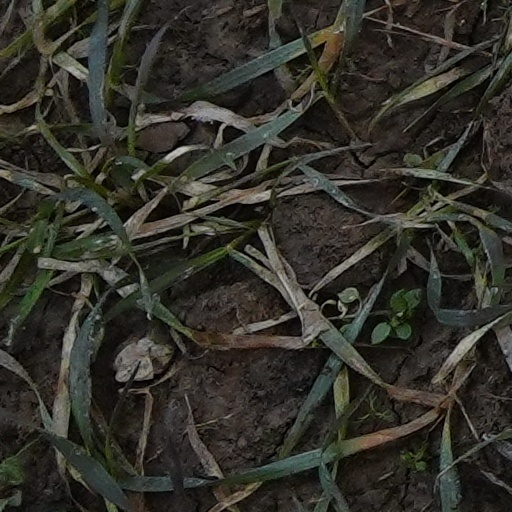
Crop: wheat